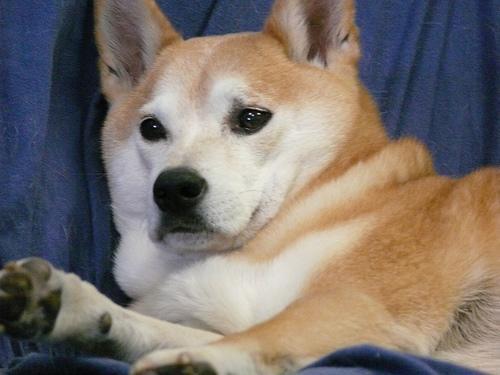
shiba inu